Door card

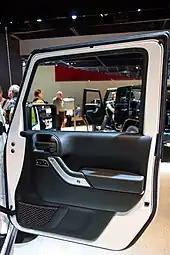
Door card finished in black on a white door frame

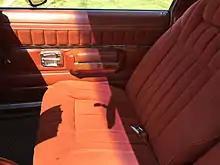
Car door panel in matching color and upholstery as the car's seats

A door card (in British English) or a door panel (in American English) is an insert on the door of a vehicle that covers the door's internal components.